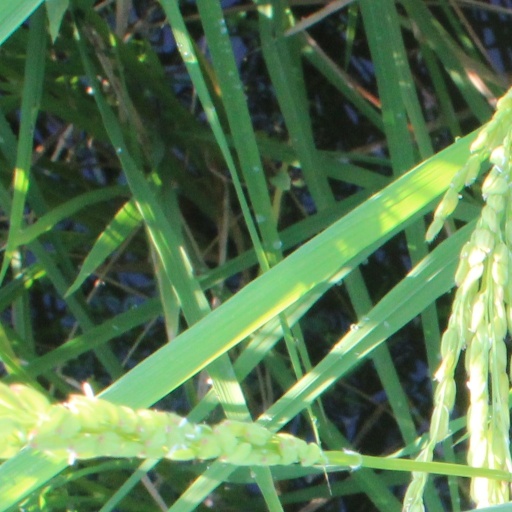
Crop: rice